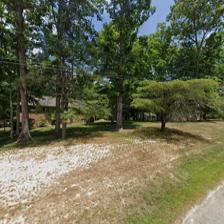
Label: streetView